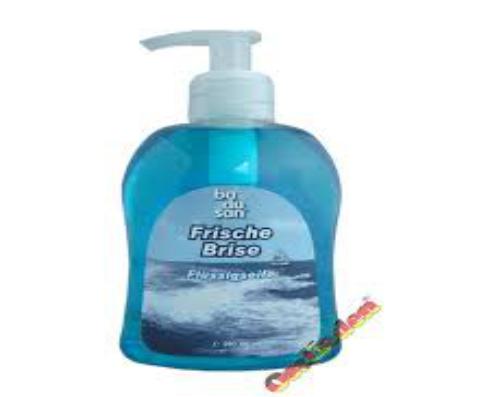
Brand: Frische Brise
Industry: Necessities